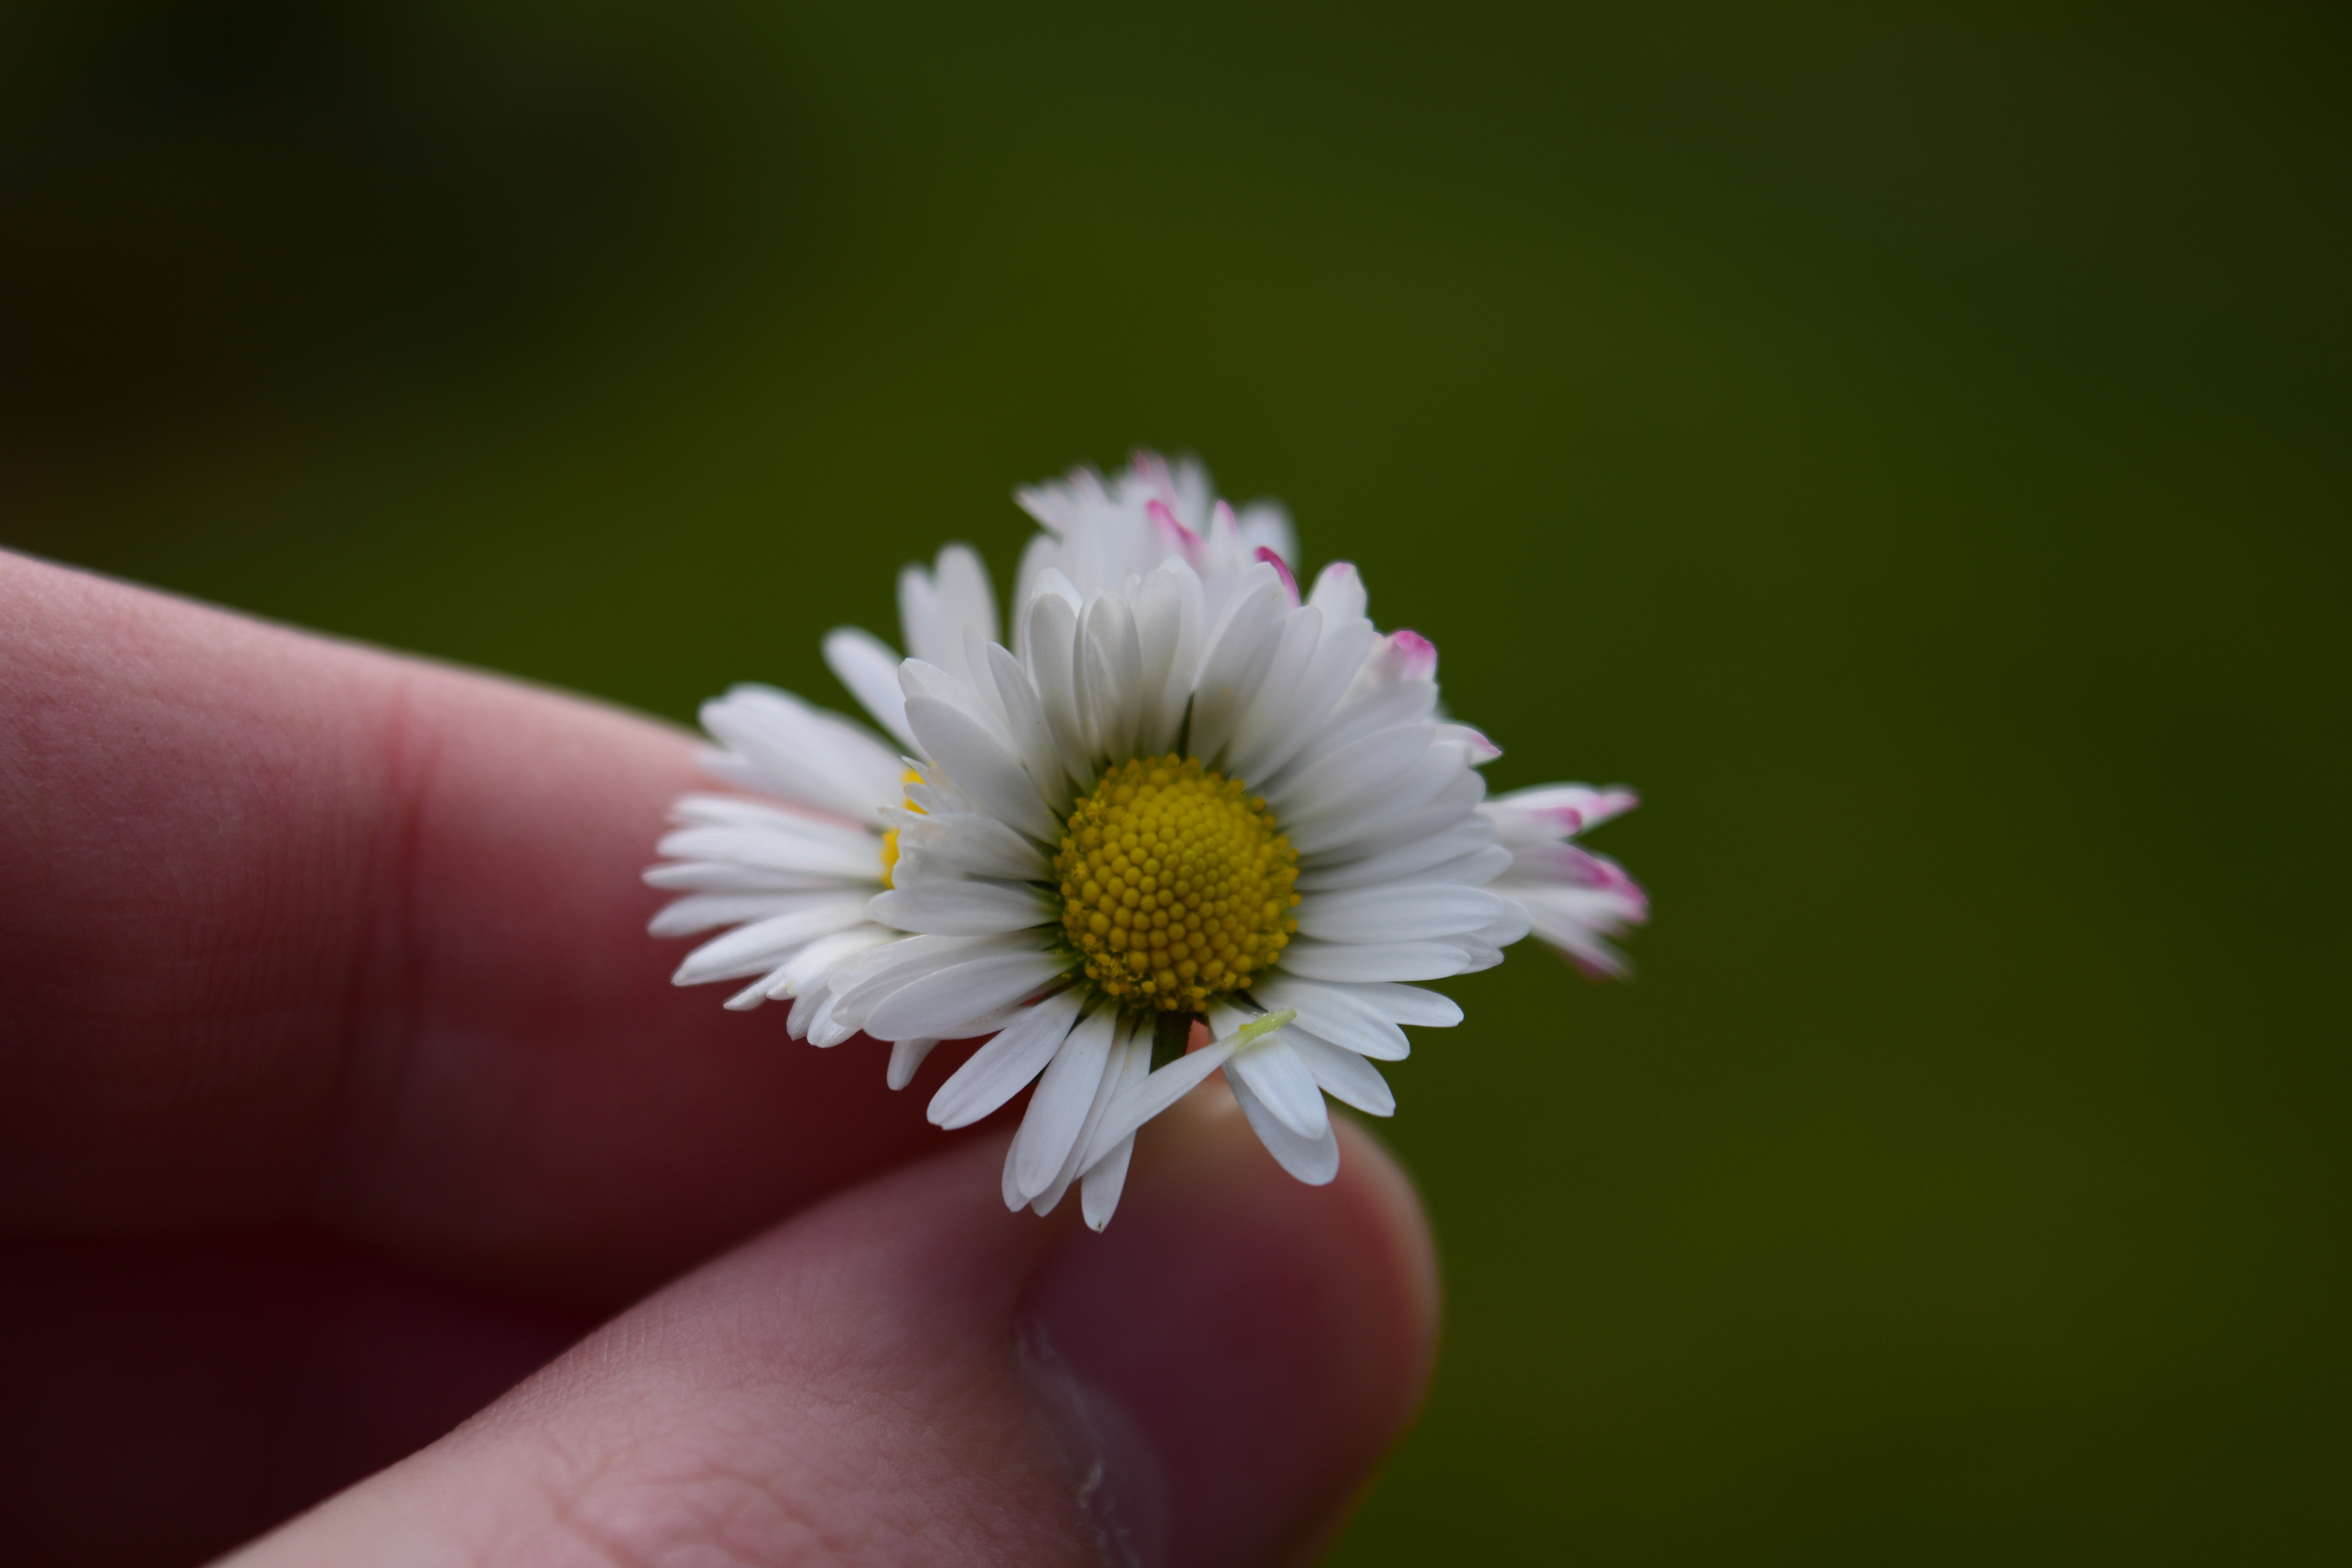
flower, nature, daisy, plant, flora, macro photography, green, photography, close up, yellow, botany, petal, land plant, daisy family, flowering plant, oxeye daisy, blossom, plant stem, wildflower